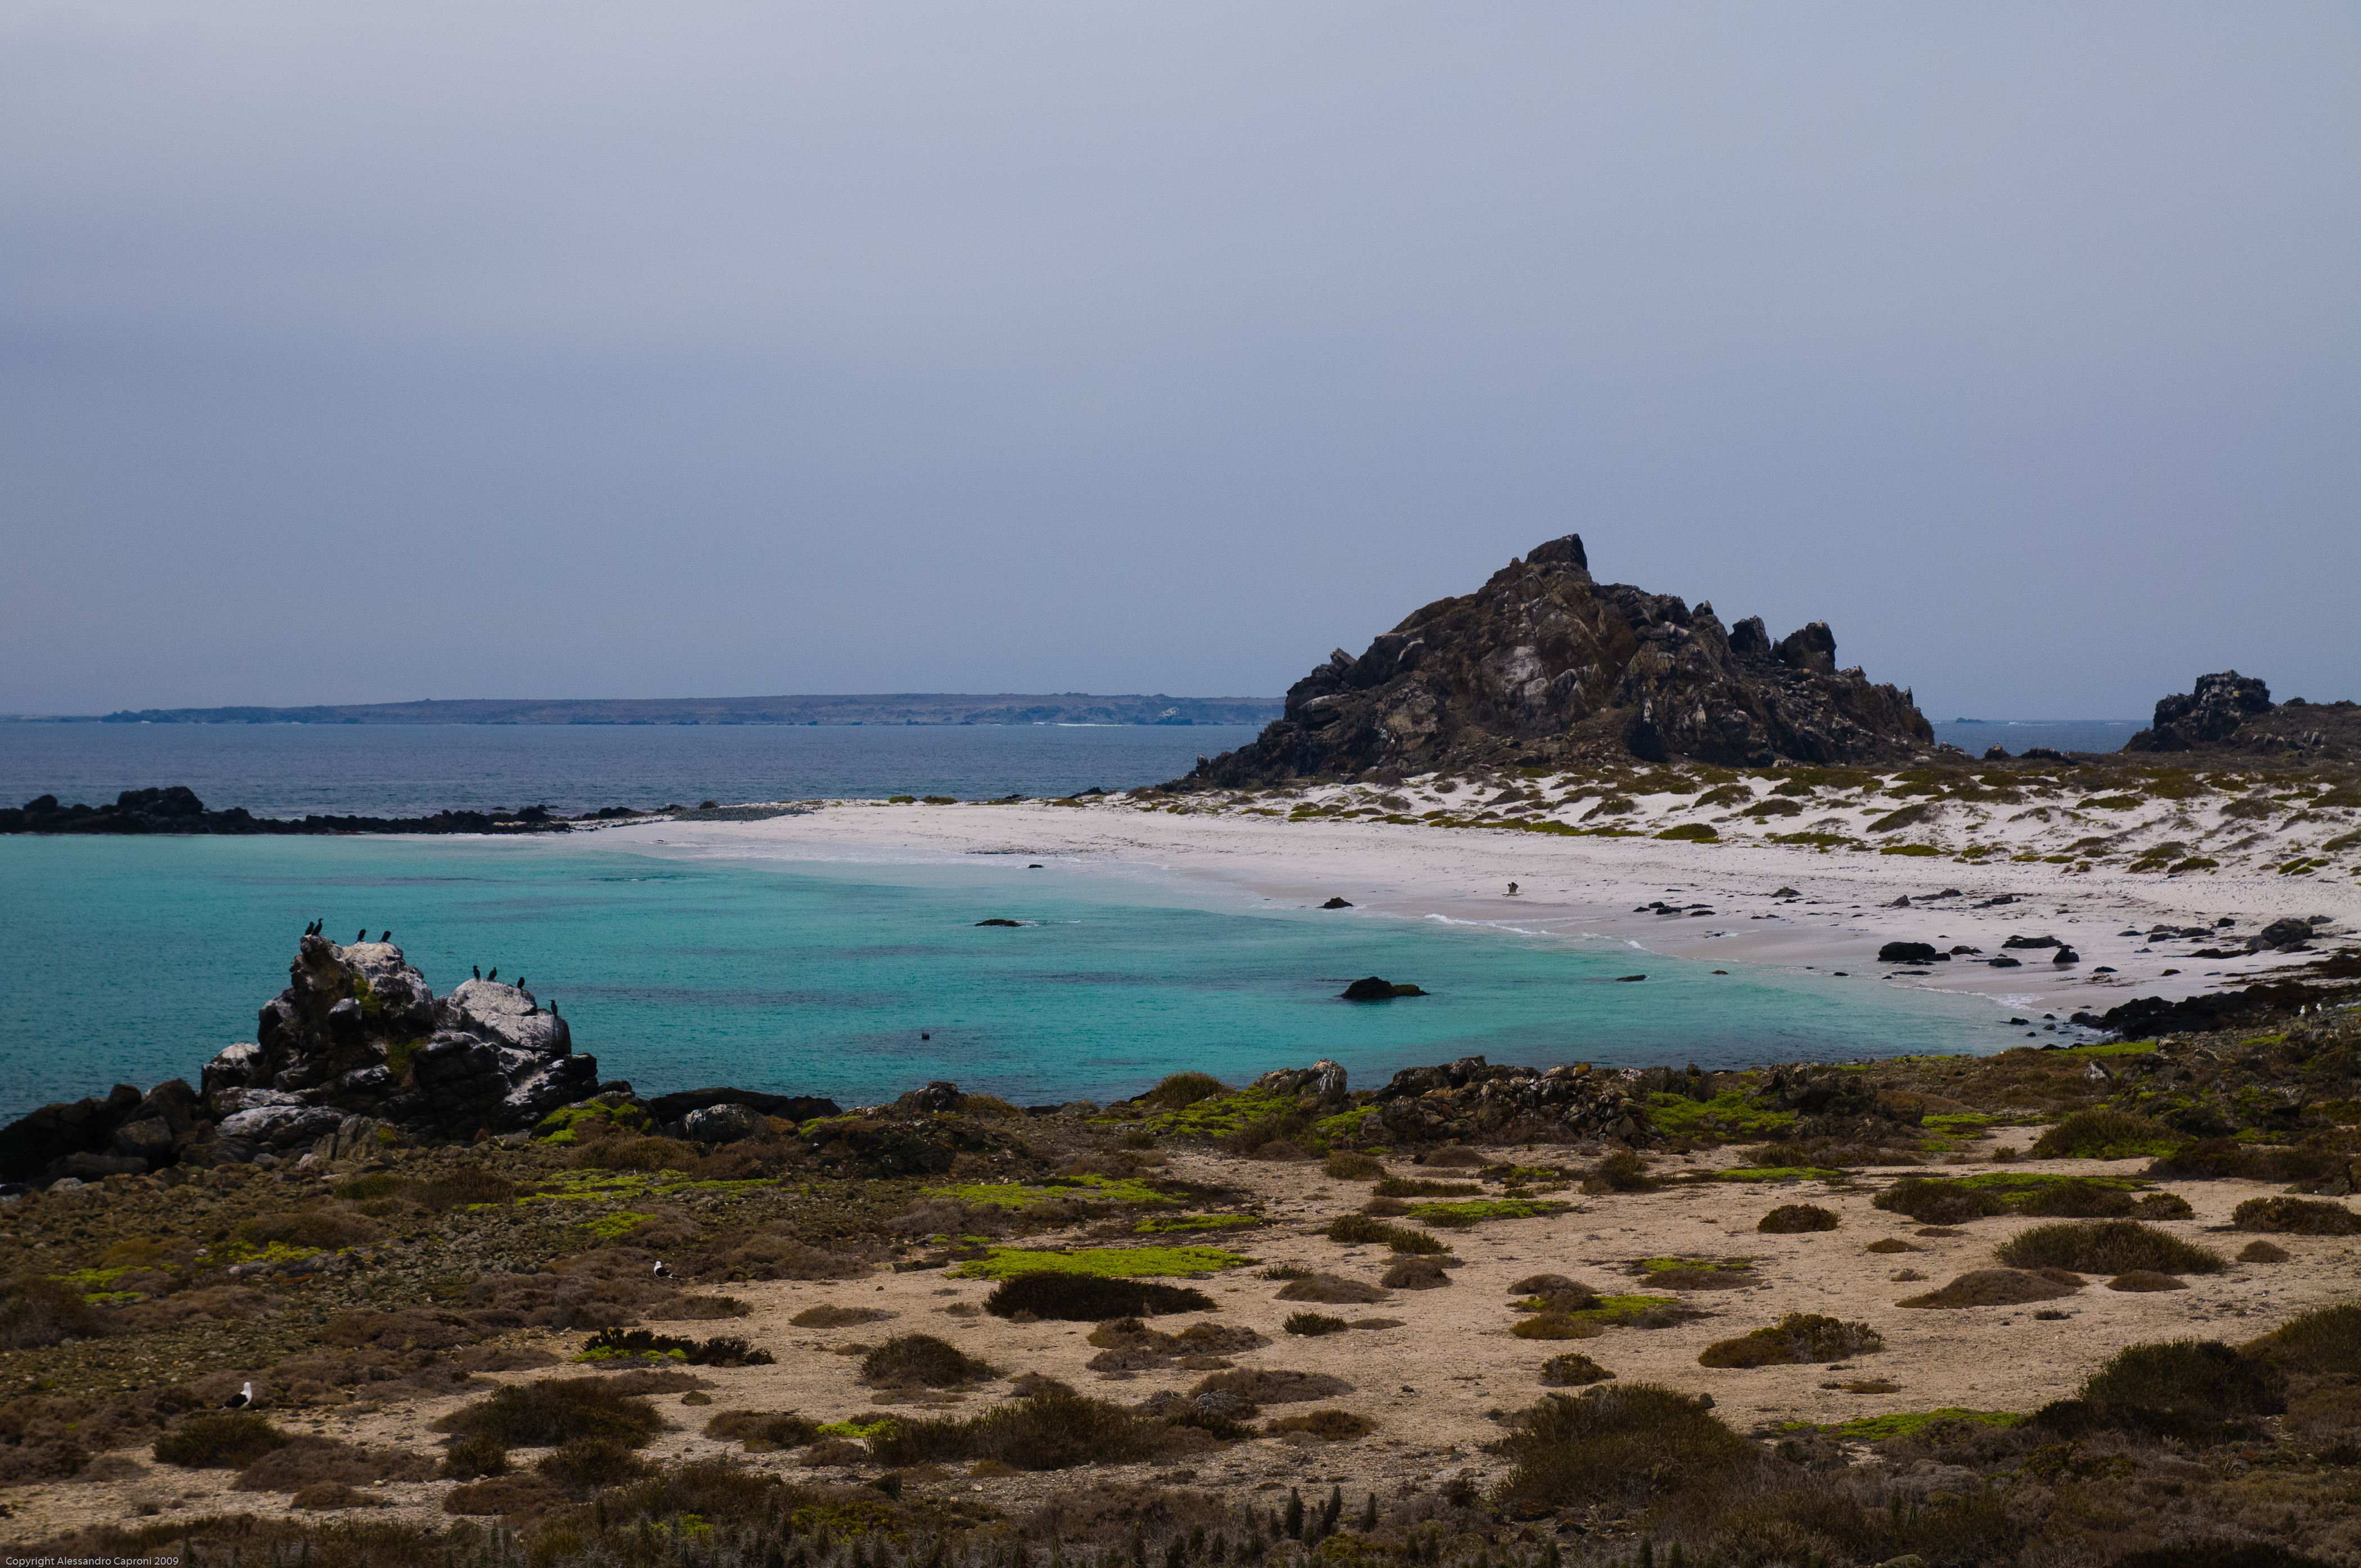
beach, sea, coast, sand, rock, ocean, shore, wave, vacation, cliff, cove, bay, island, nikon, terrain, chile, body of water, cape, laserena, islet, d300